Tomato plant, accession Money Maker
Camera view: tilt-top (135 deg); turntable rotation: 150 degrees
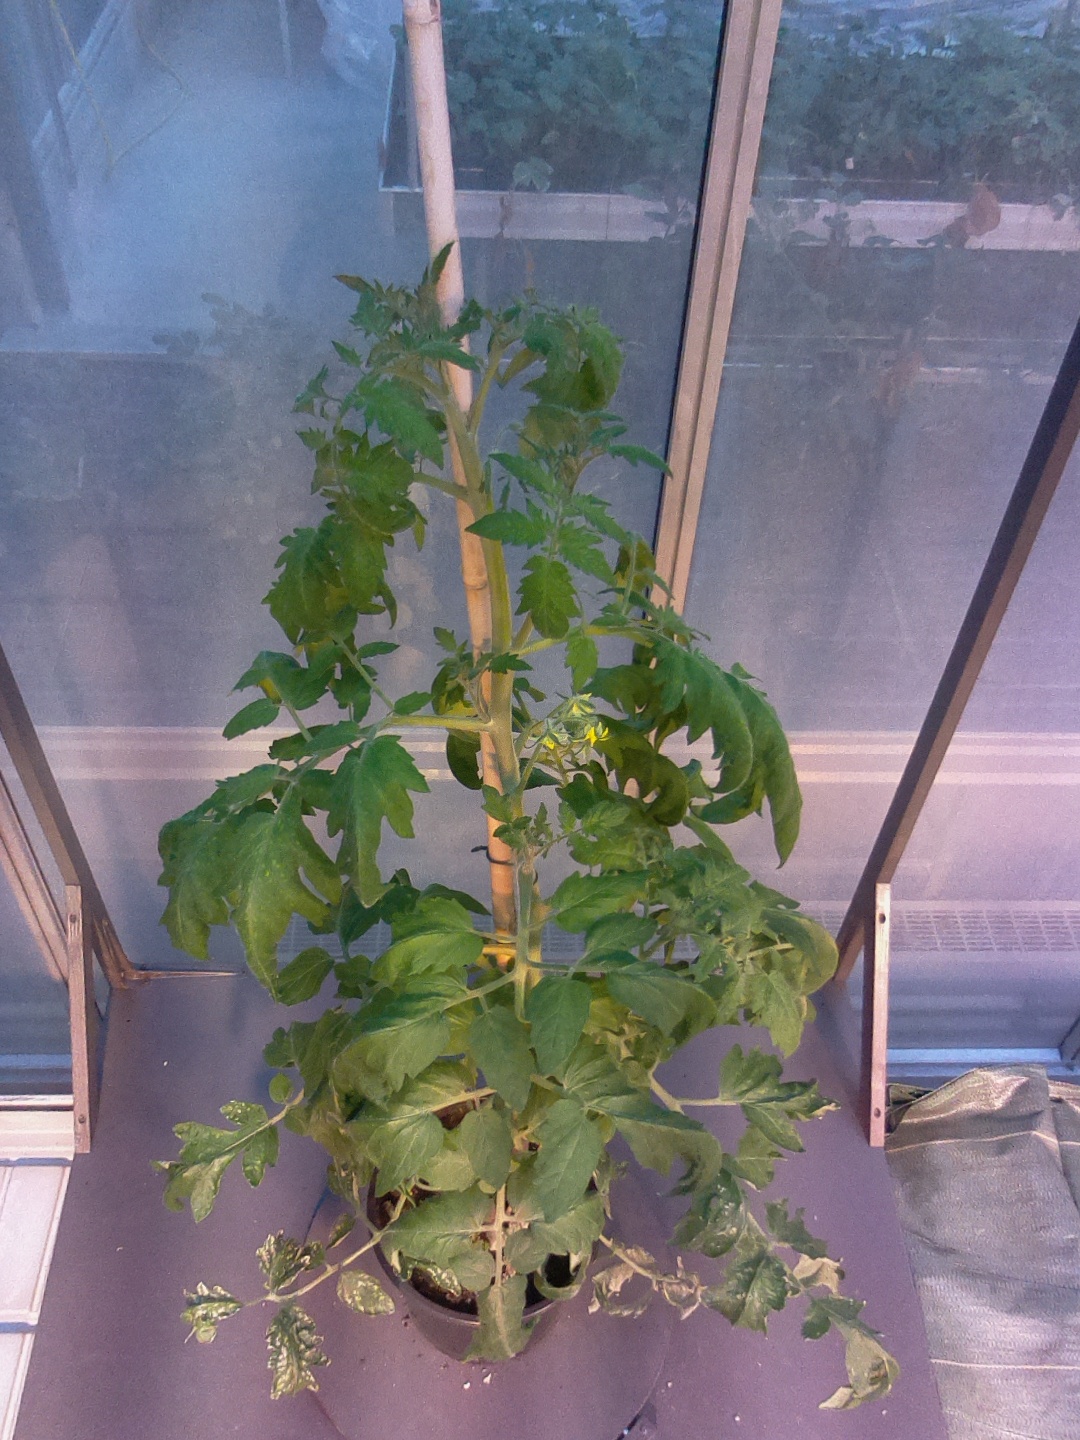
BBCH growth stage 64: 40%-50% of flowers open